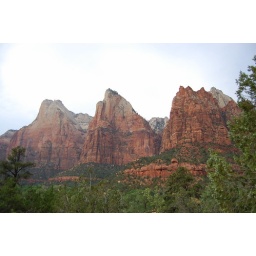
This is a monument in Zion National Park in Utah. Gorgeous red rock!